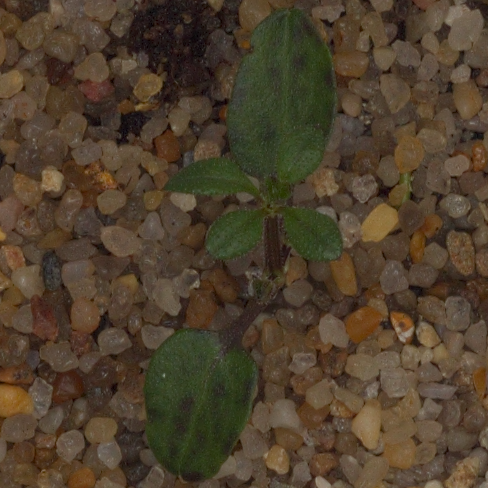
Label: cleavers